Kazushi Sakuraba vs. Royce Gracie

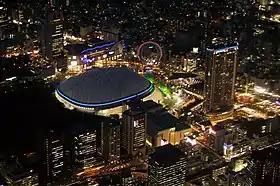
Tokyo Dome.

At the opening of the sixth round, Sakuraba took Gracie down and attacked his guard again. This time, Gracie hit a few heel kicks to the back of Sakuraba's head, pursuing an Ezequiel choke from the bottom that was unsuccessful. With both fighters standing again, Sakuraba landed repeated low kicks, punishing his opponent's legs even when the latter dropped to the mat in an attempt to avoid it. Gracie was able to slow the pace standing by ramming Sakuraba against a corner, but by this point the Brazilian was too exhausted and worn to follow up with a takedown attempt or a try to capture his back. A new low kick by the shoot wrestler sent Gracie to the mat, where Sakuraba rained strikes and punches through his guard. Sensing the final of the bout was approaching, Gracie tried takedowns and guard pulls in a last attempt, only for Sakuraba to block all of them and keep punishing his legs with kicks. The Japanese then jumped high over the jiu-jitsu expert's guard and landed a heavy flying punch just before the end of the time. During the rest, Royce sat on his corner stool and informed his teammates he was unable to walk because the damage to his legs (one of his femurs would be found to be fractured due to the accumulated kicks), and after some deliberation, finally Rorion Gracie threw the towel to concede the fight. Sakuraba was declared the winner after 90 minutes of fighting.